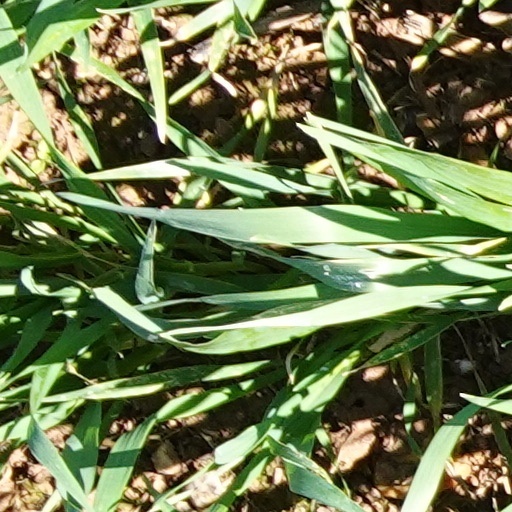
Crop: wheat